Question: Please indicate a possible affordance area of hold_book that can be used for holding
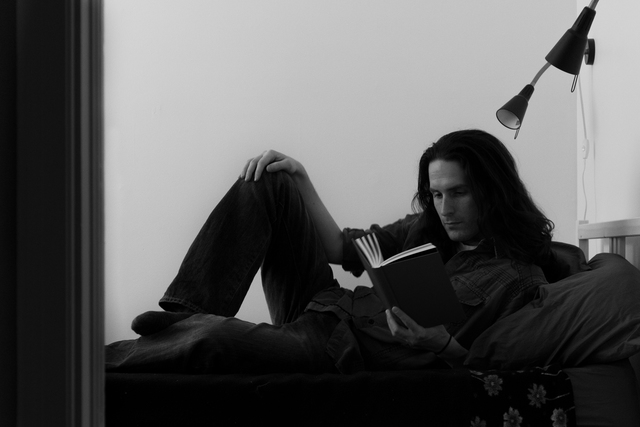
Answer: [337.5, 218, 456.5, 323]